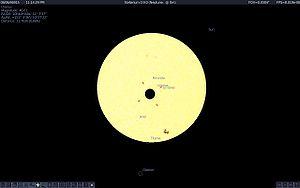
Le transit d'Uranus depuis Neptune se déroule lorsqu'Uranus se trouve directement entre le Soleil et Neptune. Elle a alors, depuis Neptune, la forme d'un petit disque noir se déplaçant lentement au-dessus du disque du soleil. Ce transit a une durée d'environ 42 heures.